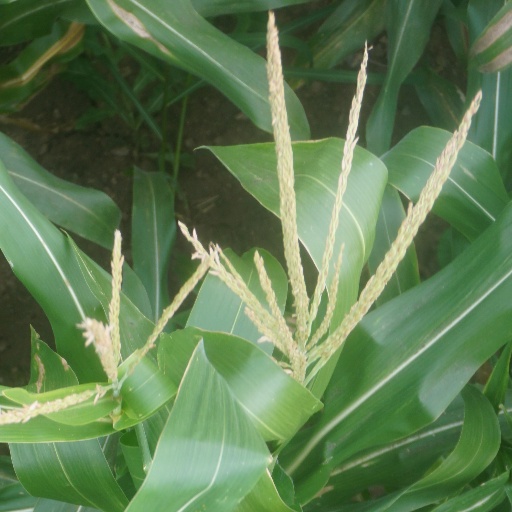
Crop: maize; corn